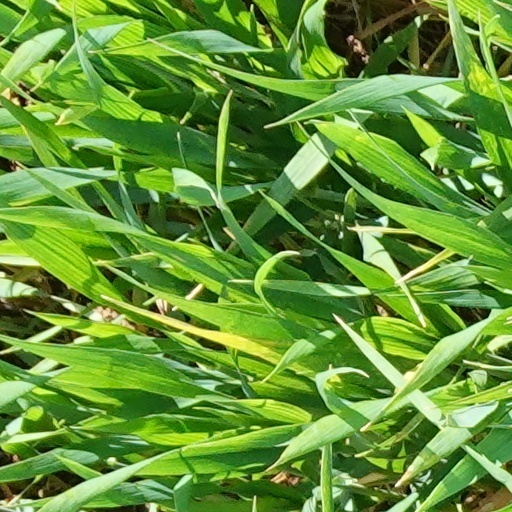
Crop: wheat